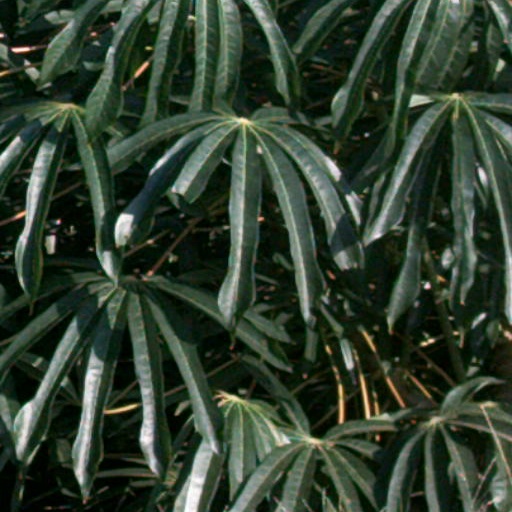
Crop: cassava